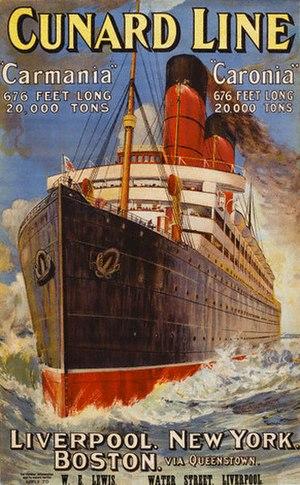
Le Carmania est un paquebot transatlantique britannique mis en service en 1905 pour la Cunard Line.